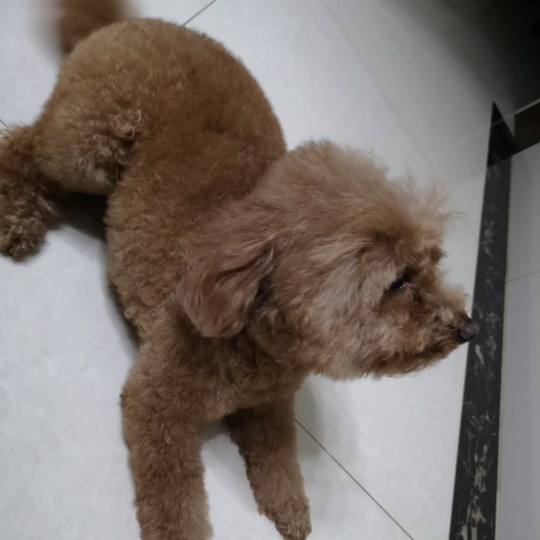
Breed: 2925-n000114-toy_poodle